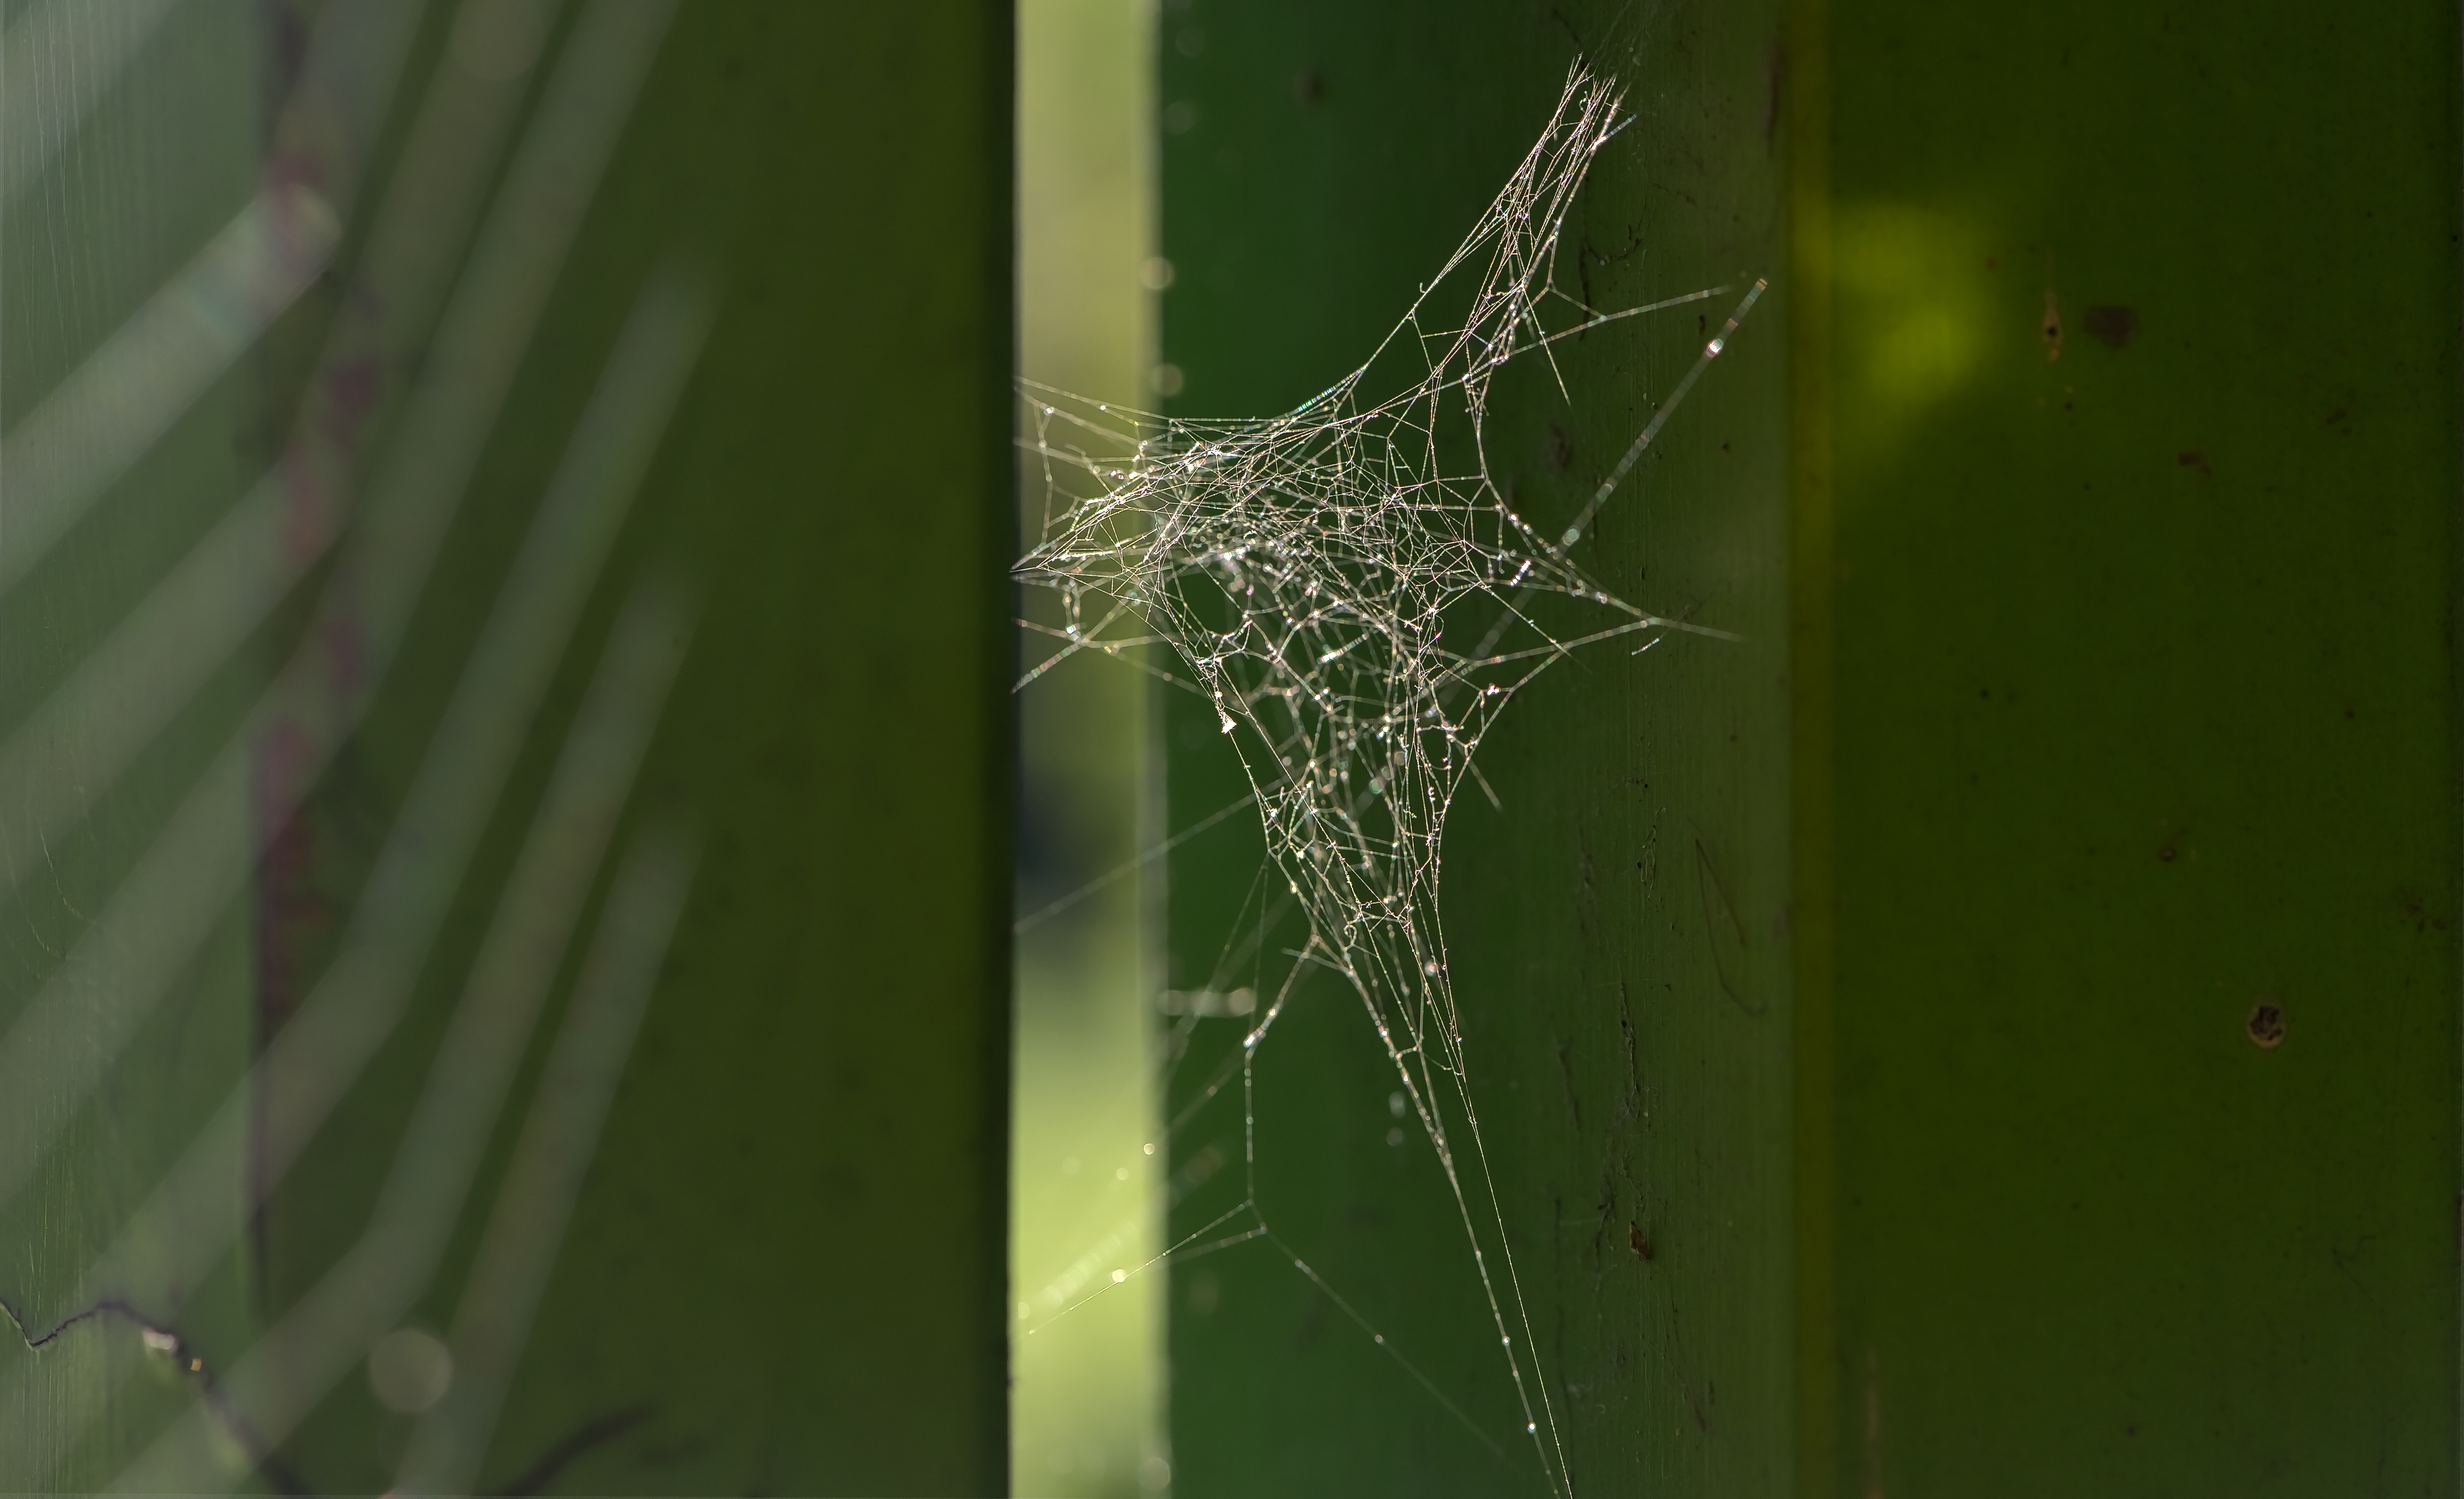
water, nature, silhouette, spiderweb, web, pattern, insect, natural, invertebrate, spider web, spider, arachnid, argiope, moisture, macro photography, arthropod, araneus, orb weaver spider